Woman of Matchless Beauty, Park Jung-geum

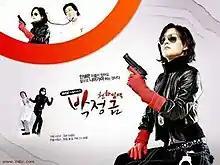
Promotional poster

Woman of Matchless Beauty, Park Jung-geum (also known as Park Jung-geum, Heavenly Beauty) is a 2008 South Korean television drama starring Bae Jong-ok, Son Chang-min, Kim Min-jong and Han Go-eun. The series aired on MBC from February 2 to August 3, 2008 on Saturdays and Sundays at 19:55 for 52 episodes.